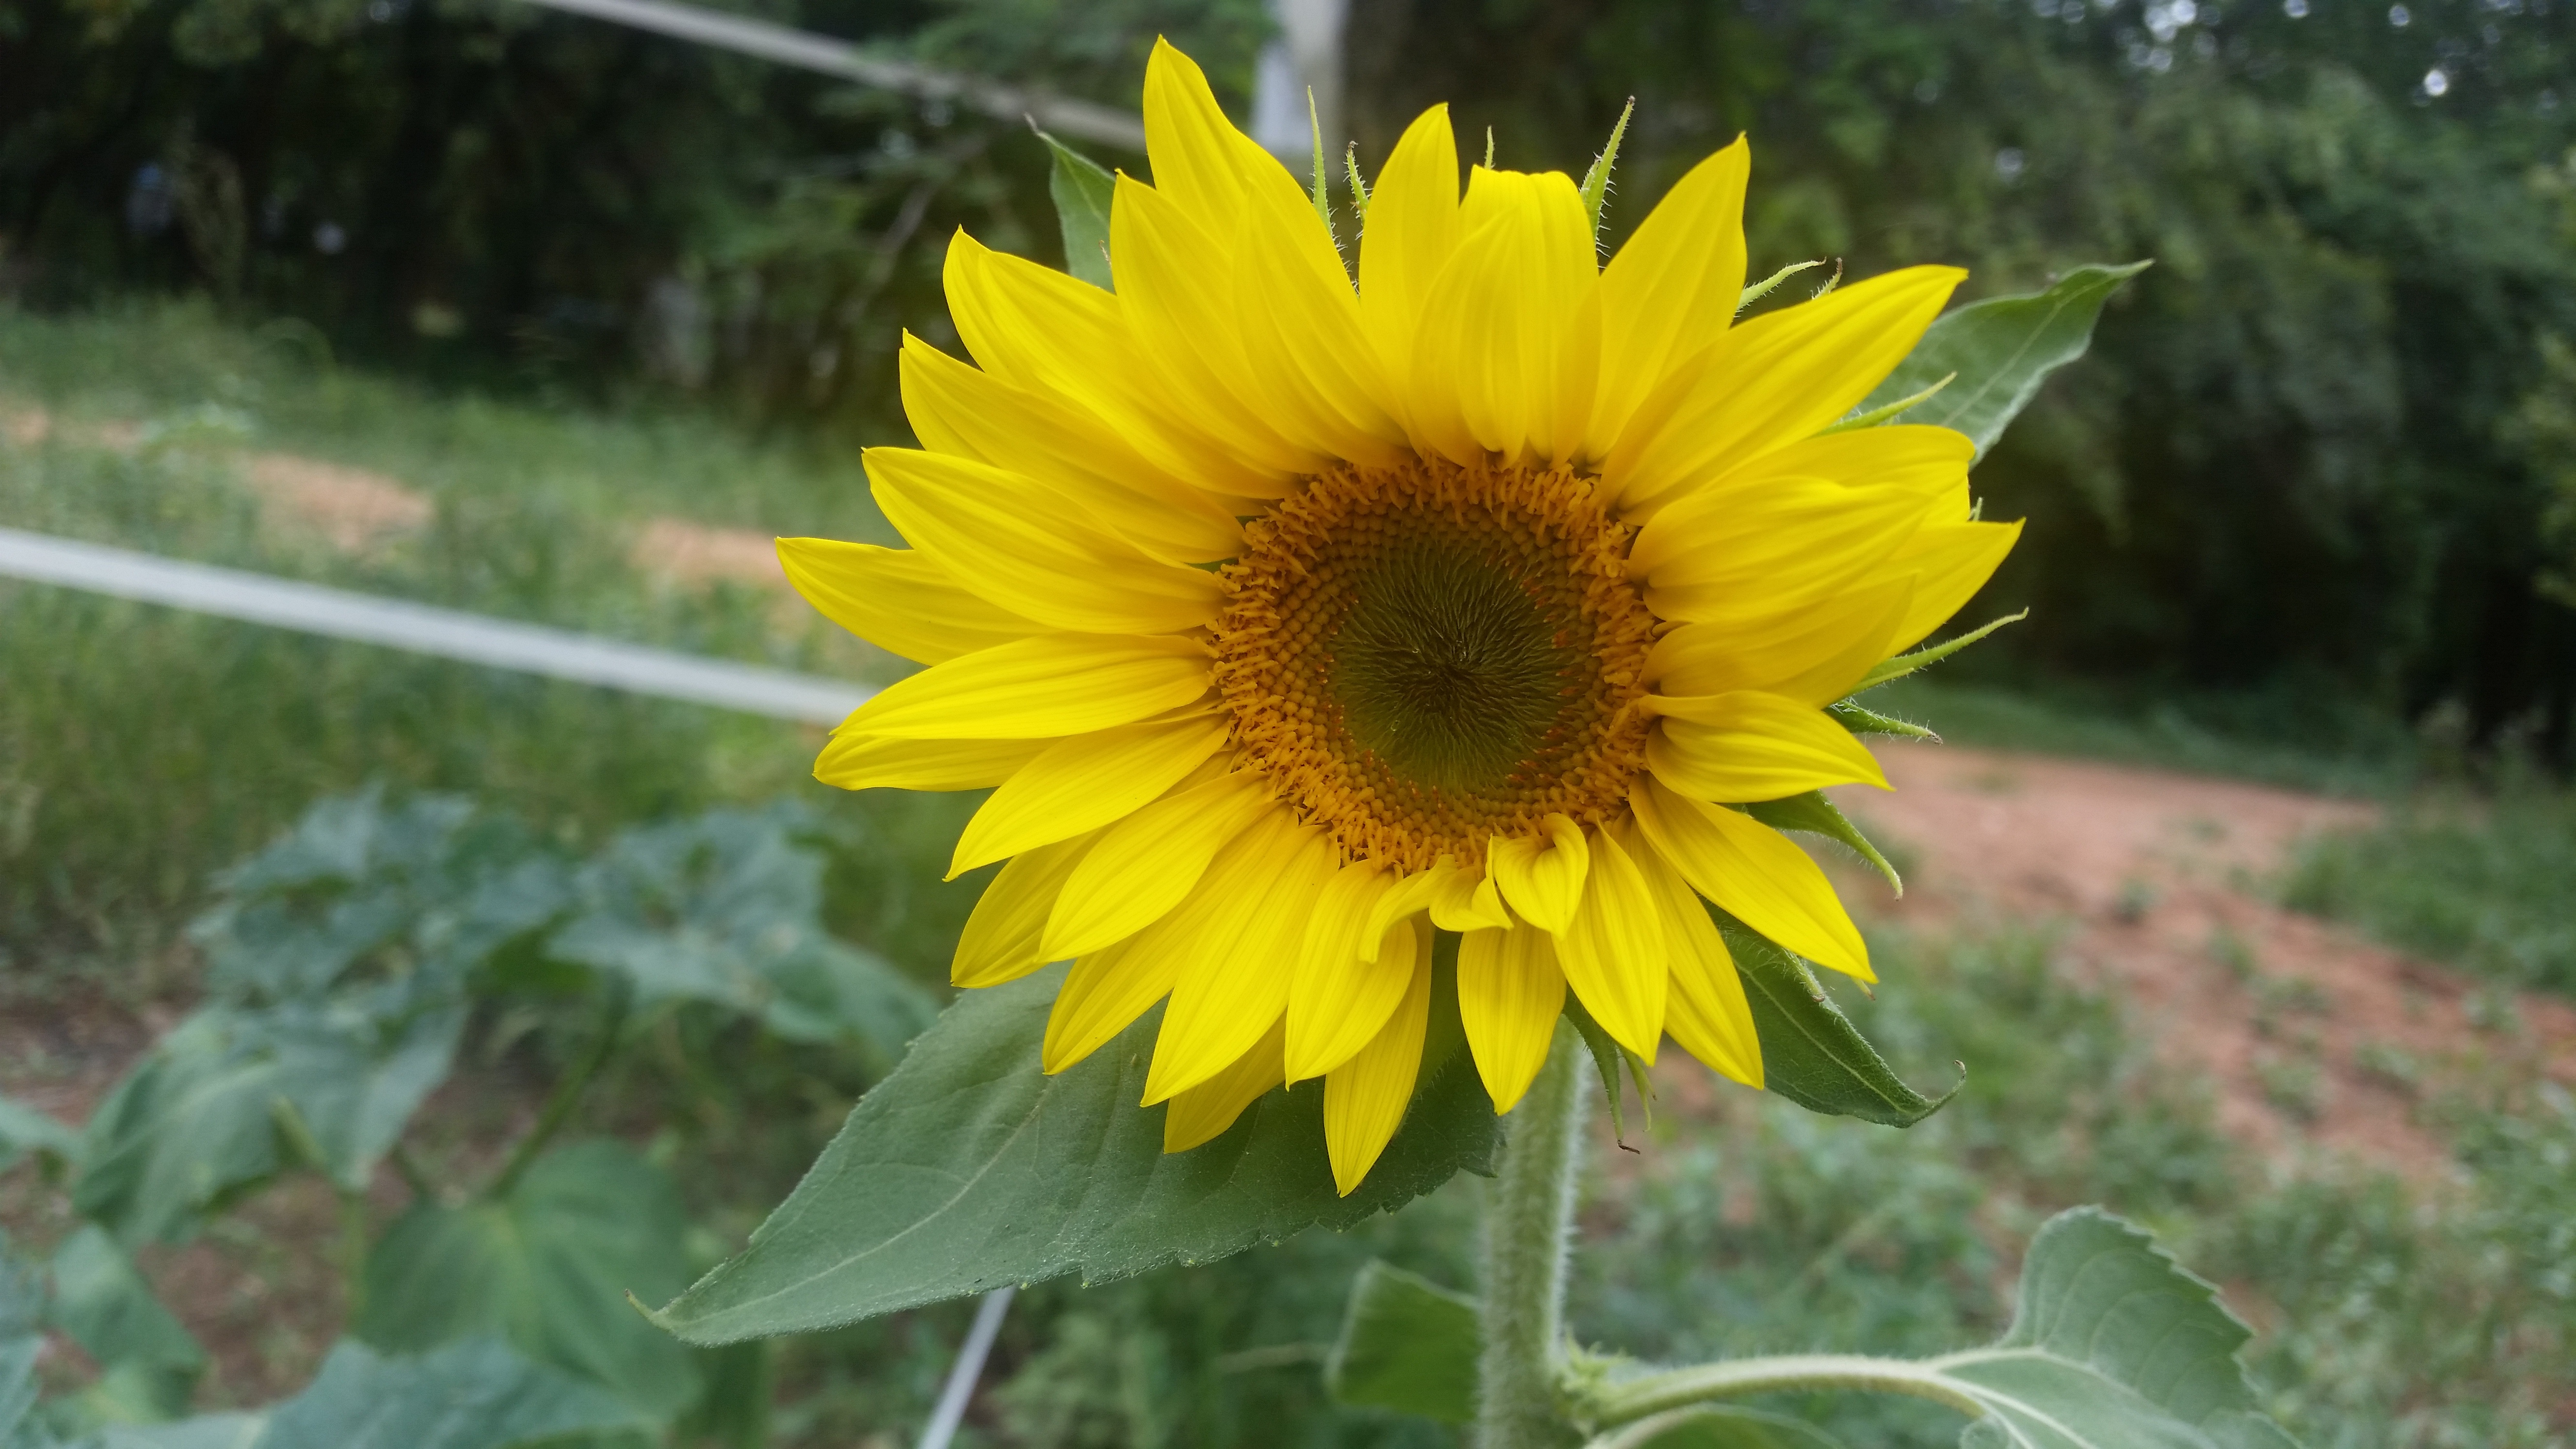
plant, field, flower, petal, botany, yellow, flora, sunflower, wildflower, flowering plant, daisy family, asterales, sunflower seed, annual plant, plant stem, land plant